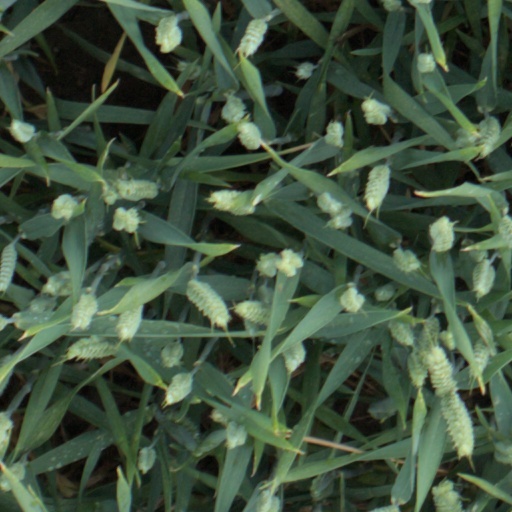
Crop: wheat